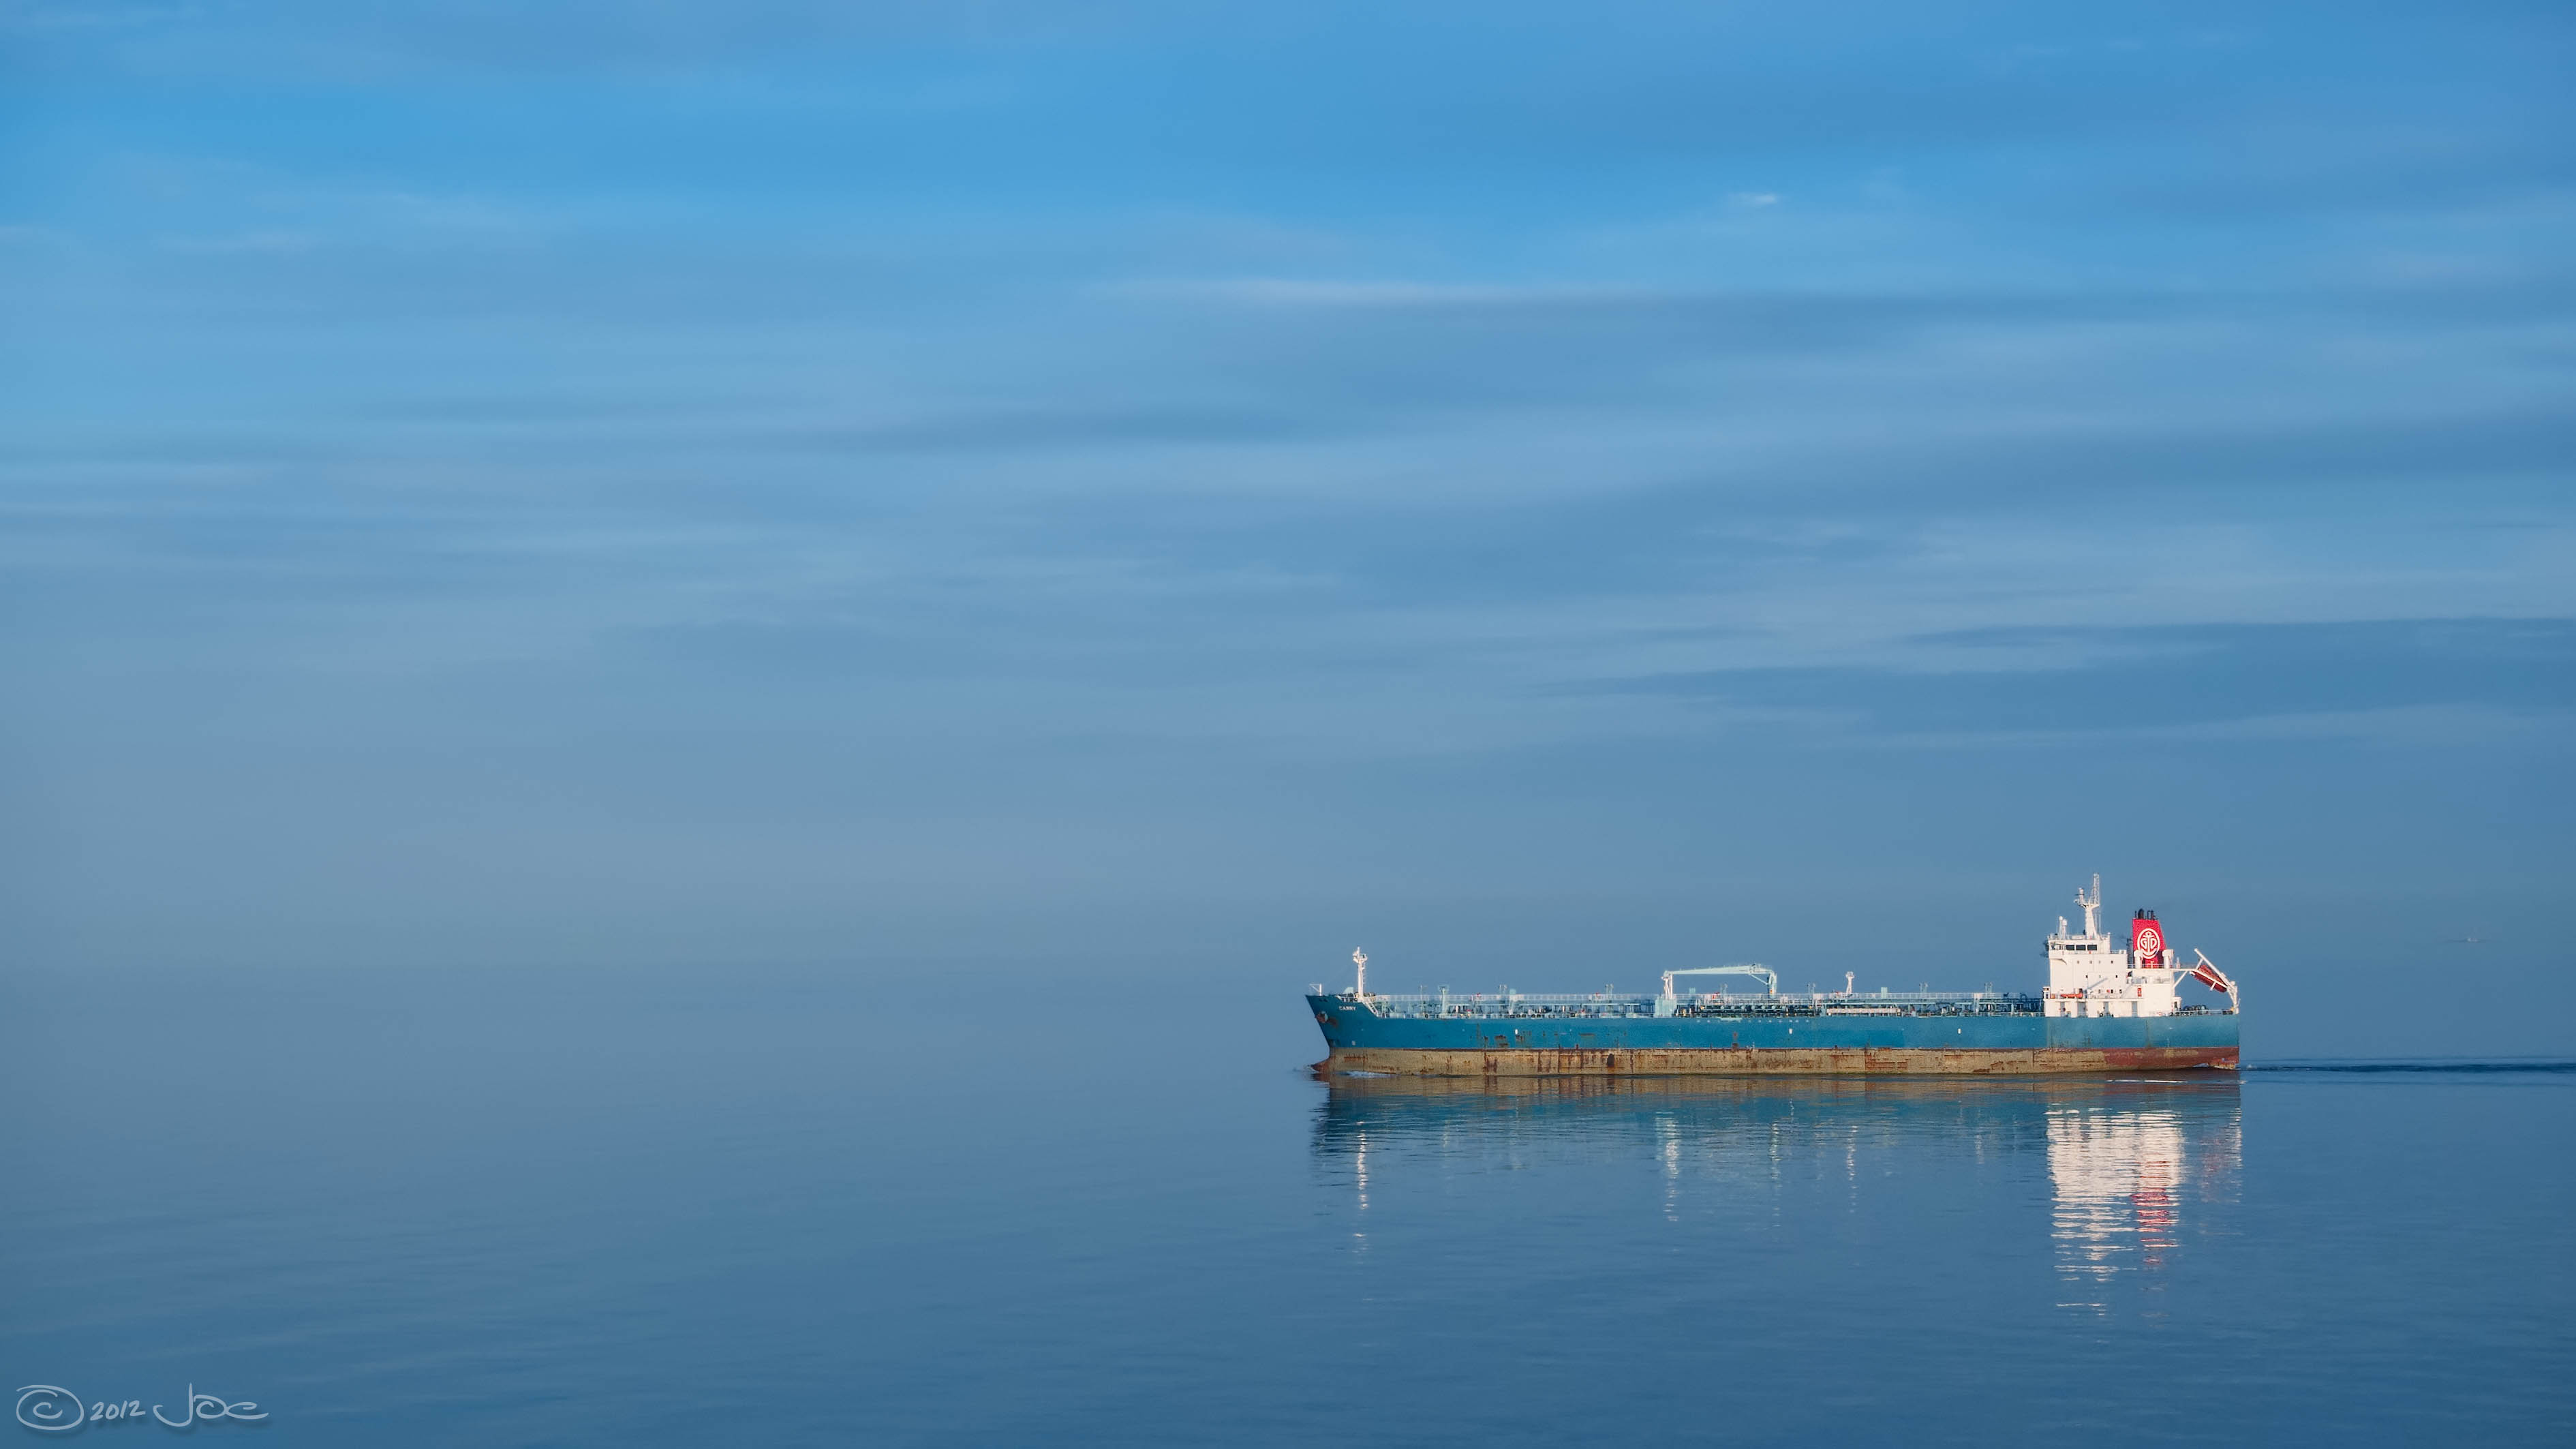
sea, coast, ocean, horizon, cloud, sky, boat, ship, tanker, line, reflection, vehicle, bay, cargo ship, carry, cruise, ferry, 2012, channel, lumix, panasonic, dmc, lx3, baltic, geden, watercraft, cruise ship, passenger ship